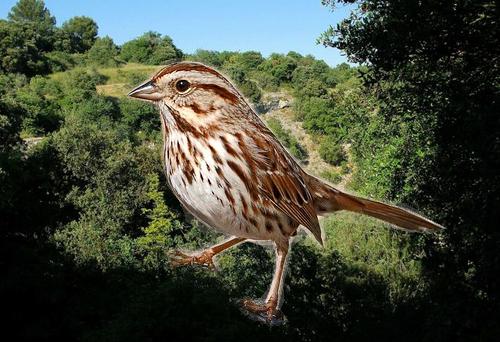
Bird species: Song_Sparrow
Bird type: landbird
Background: land